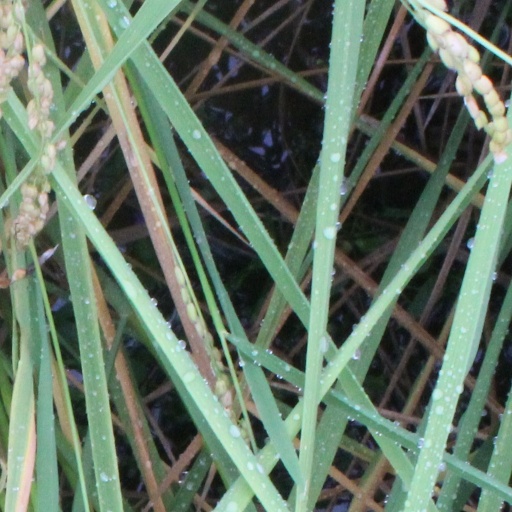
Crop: rice